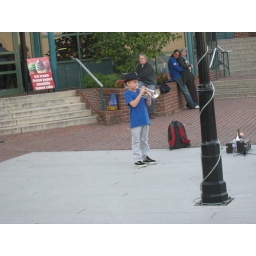
this cute boy who was playing the trumpet by the river